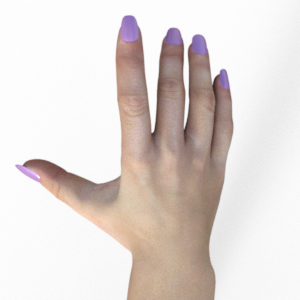
Label: paper